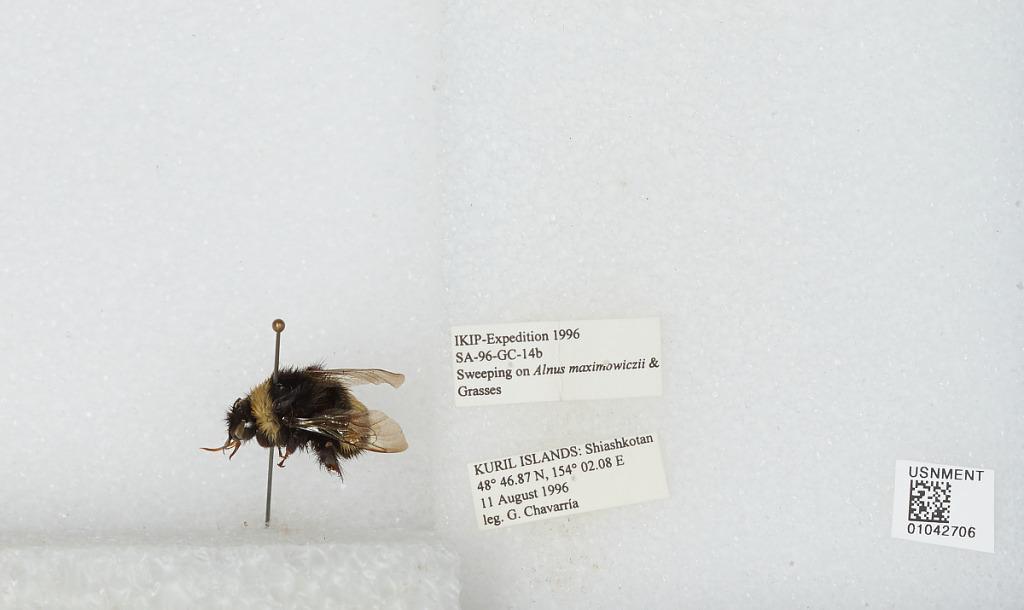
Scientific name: Bombus sp.
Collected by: G. Chavarria
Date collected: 1996-8-11
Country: Russia
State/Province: Sakhalin
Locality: Kuril Islands, Shiashkotan Island
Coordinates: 48.7811, 154.035